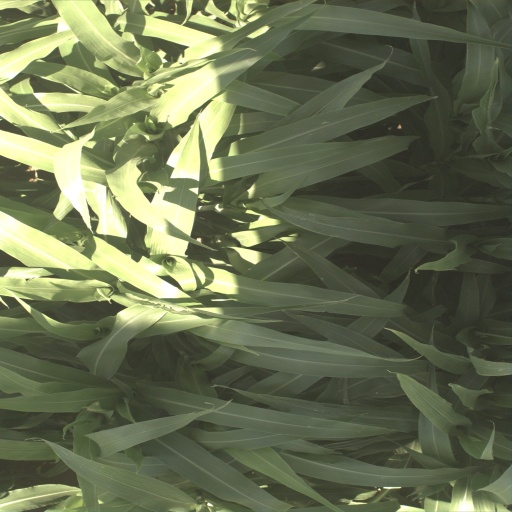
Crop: sorghum